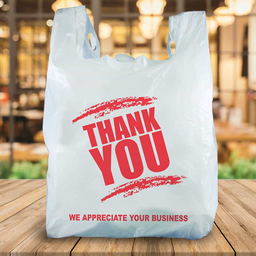
Label: plasticbags